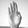
ASL letter: B